The Life of Larry and Larry & Steve

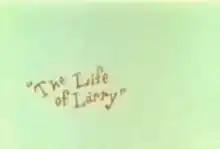
Title card for "The Life of Larry".

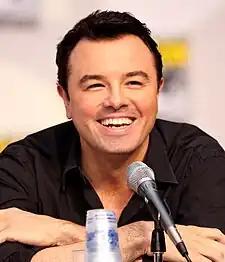
Seth MacFarlane, creator of "The Life of Larry" and "Larry & Steve".

The Life of Larry and Larry & Steve are two animated short films created by Seth MacFarlane in the mid-1990s that eventually led to the development of the animated sitcom "Family Guy". He originally created "The Life of Larry" as a thesis film in 1995 while attending the Rhode Island School of Design. His professor at RISD submitted MacFarlane's cartoon to Hanna-Barbera, where he was hired a year later.